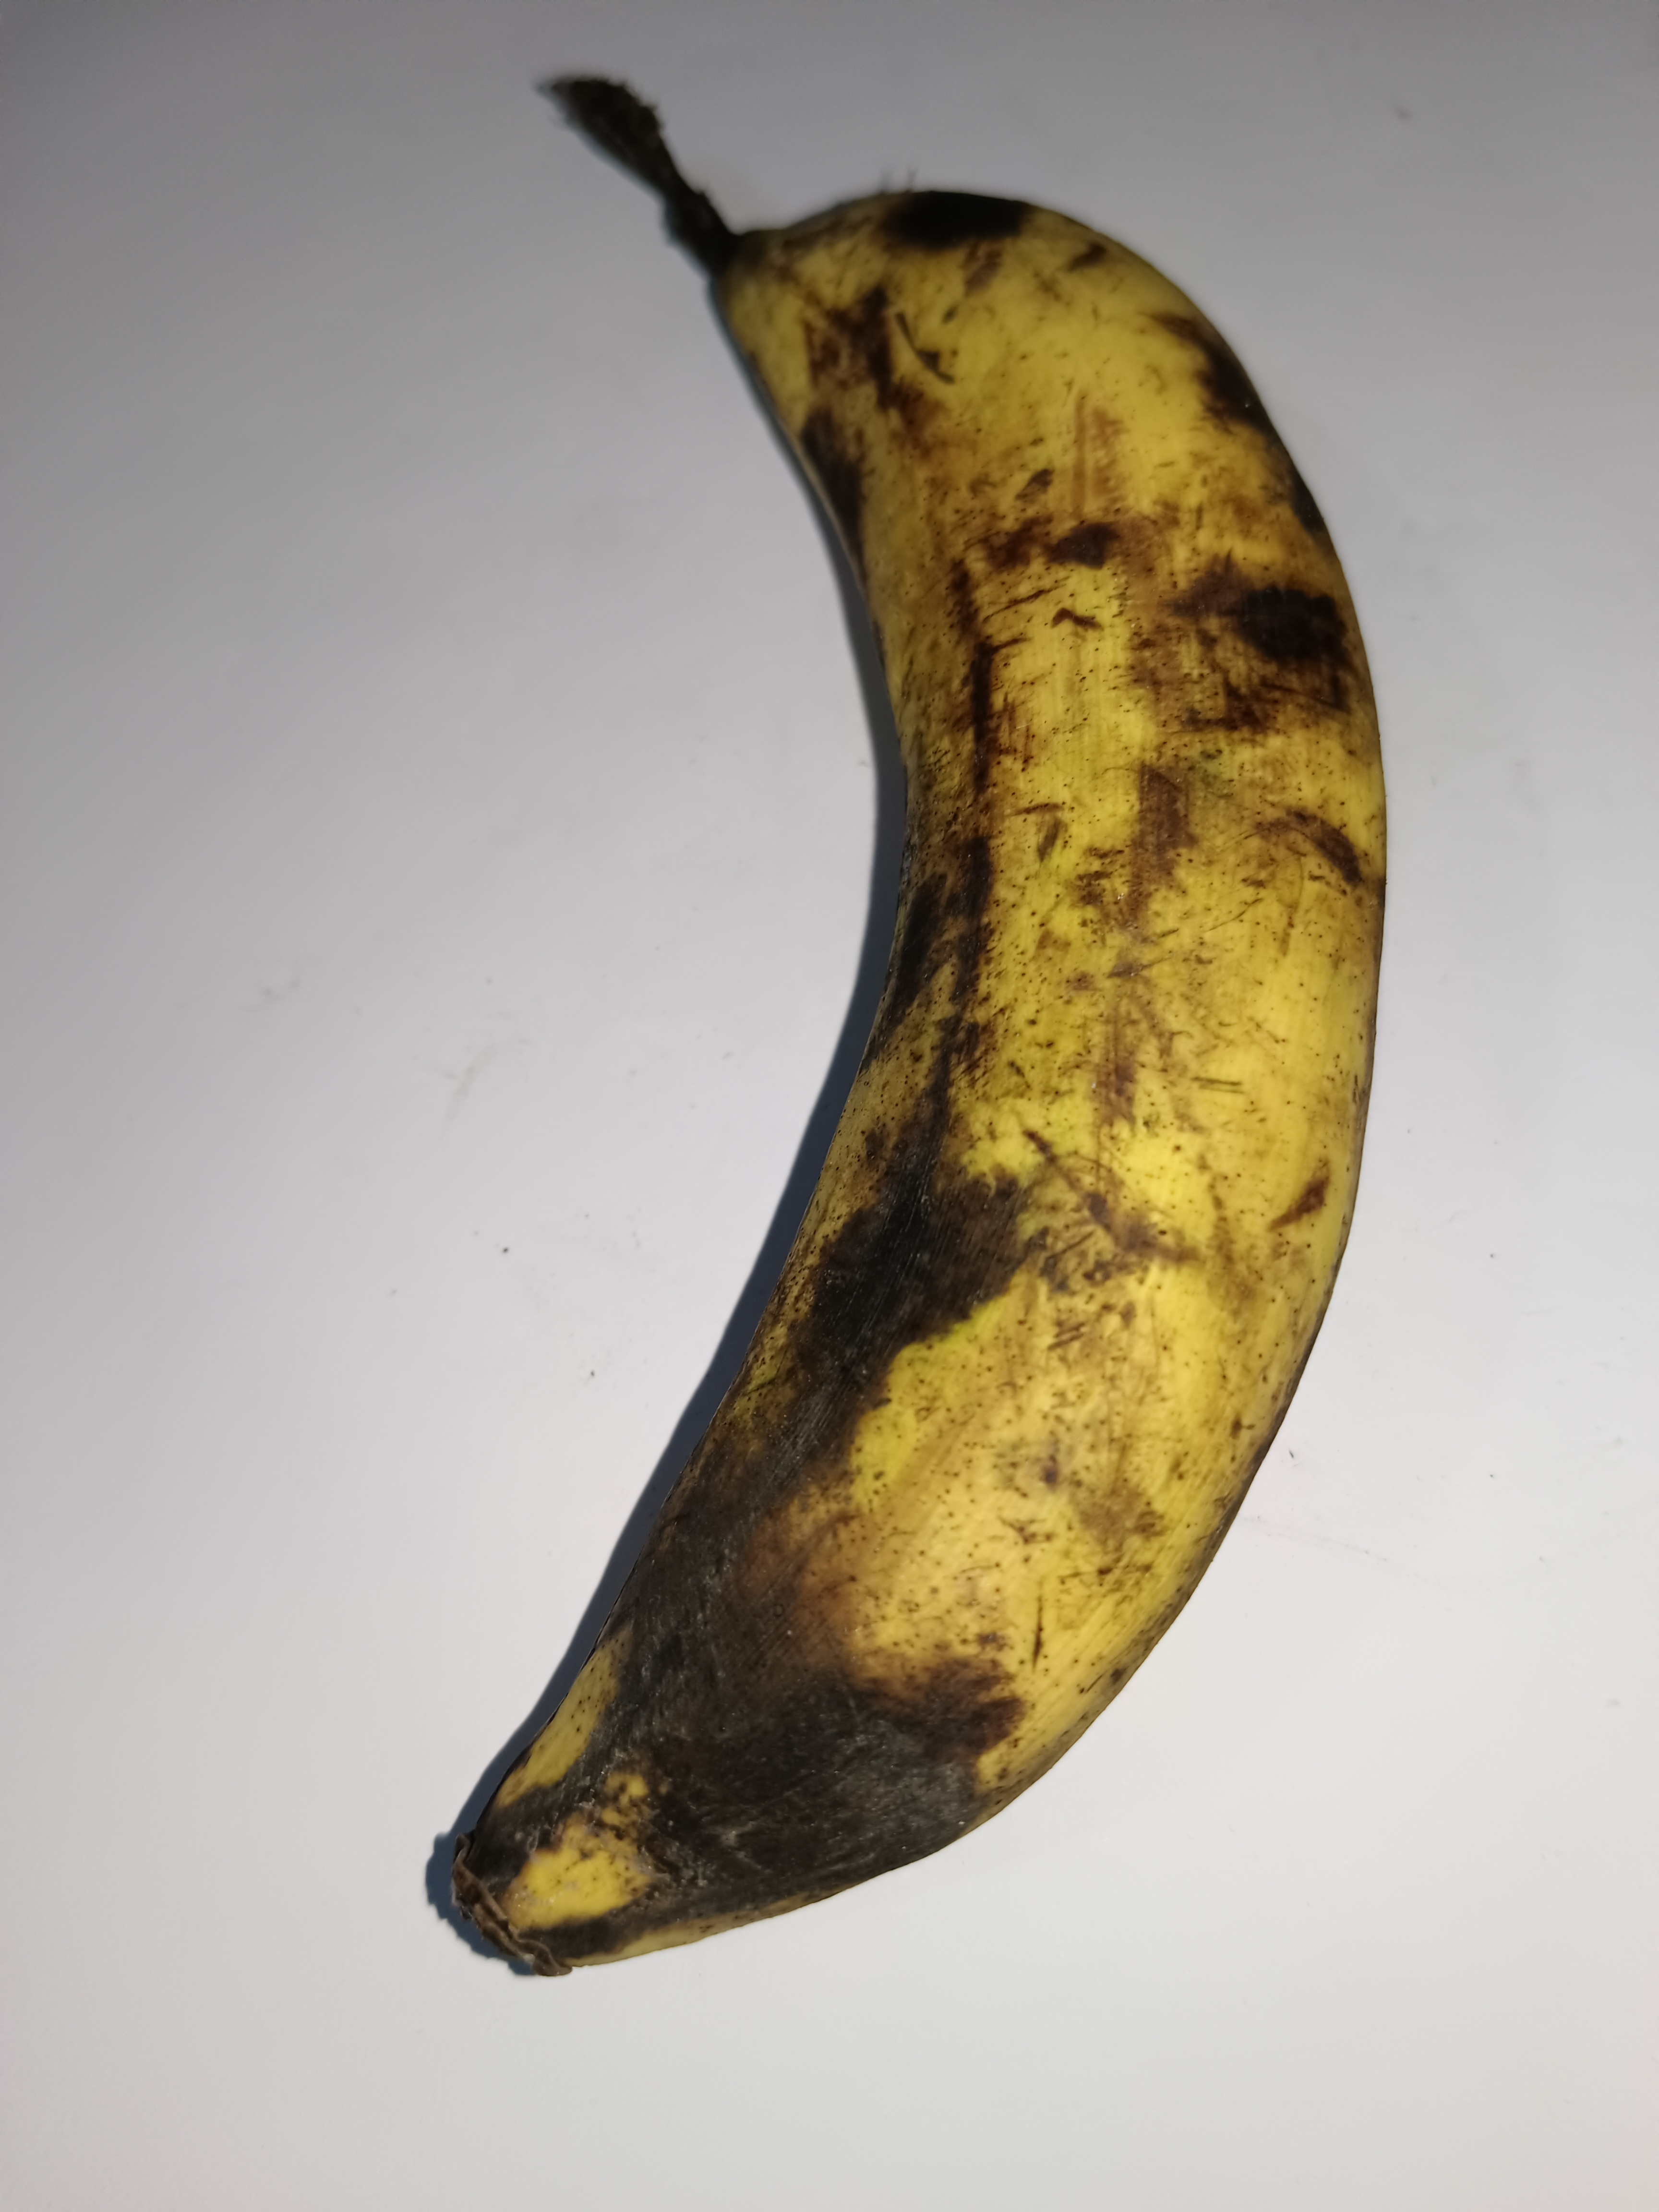
Banana variety: Shagor